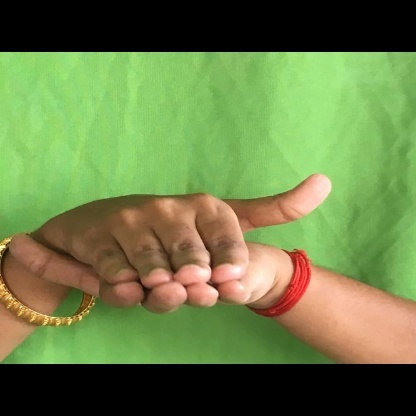
Mudra: Matsya